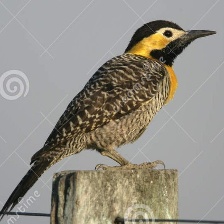
Species: CAMPO FLICKER
Scientific name: COLAPTES CAMPESTRIS